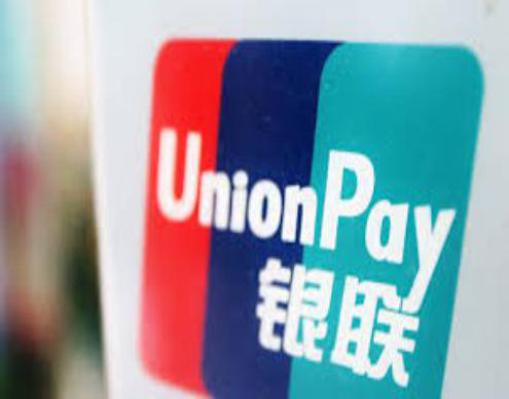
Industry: Others